2009–10 Croatian presidential election

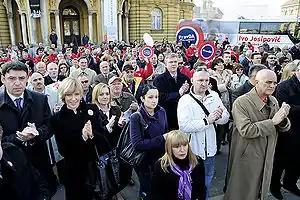
A crowd listening to Ivo Josipović speak as he begins his campaign with a rally on Marshal Tito Square in Zagreb

Nadan Vidošević used his knowledge of economic issues to gain popularity during the 2008 financial crisis. He emphasized his business success during the 1990s as well as his post as the president of the Croatian Economic Chamber (CEC). However, the press continuously raised the subject of his estate and property and how was he able to amass such an enormous wealth in a short period of time. He usually responded saying that everything he has he built with hard work and smart business moves. On 9 December Dragan Primorac accused Vidošević of nepotism and criminal, claiming that he employed three of his nephews in the CEC and that his secretary was related to him. Vidošević responded by saying he does not need someone who hits women teaching him moral lessons referring to allegations made to Primorac long ago which claimed he beat his former partner. Primorac accused Vidošević of lying and threatened a lawsuit if he did not apologize to him and his wife. During a debate held on 10 December Primorac and Vidošević exchanged insults, Vidošević repeating his allegations and Primorac demanding an apology. Finally, on 14 December Primorac announced he will be pressing charges against Vidošević claiming he caused great emotional damage to him and especially his wife. Vidošević responded by saying Primorac would do anything to gain attention saying his campaign was falling apart.